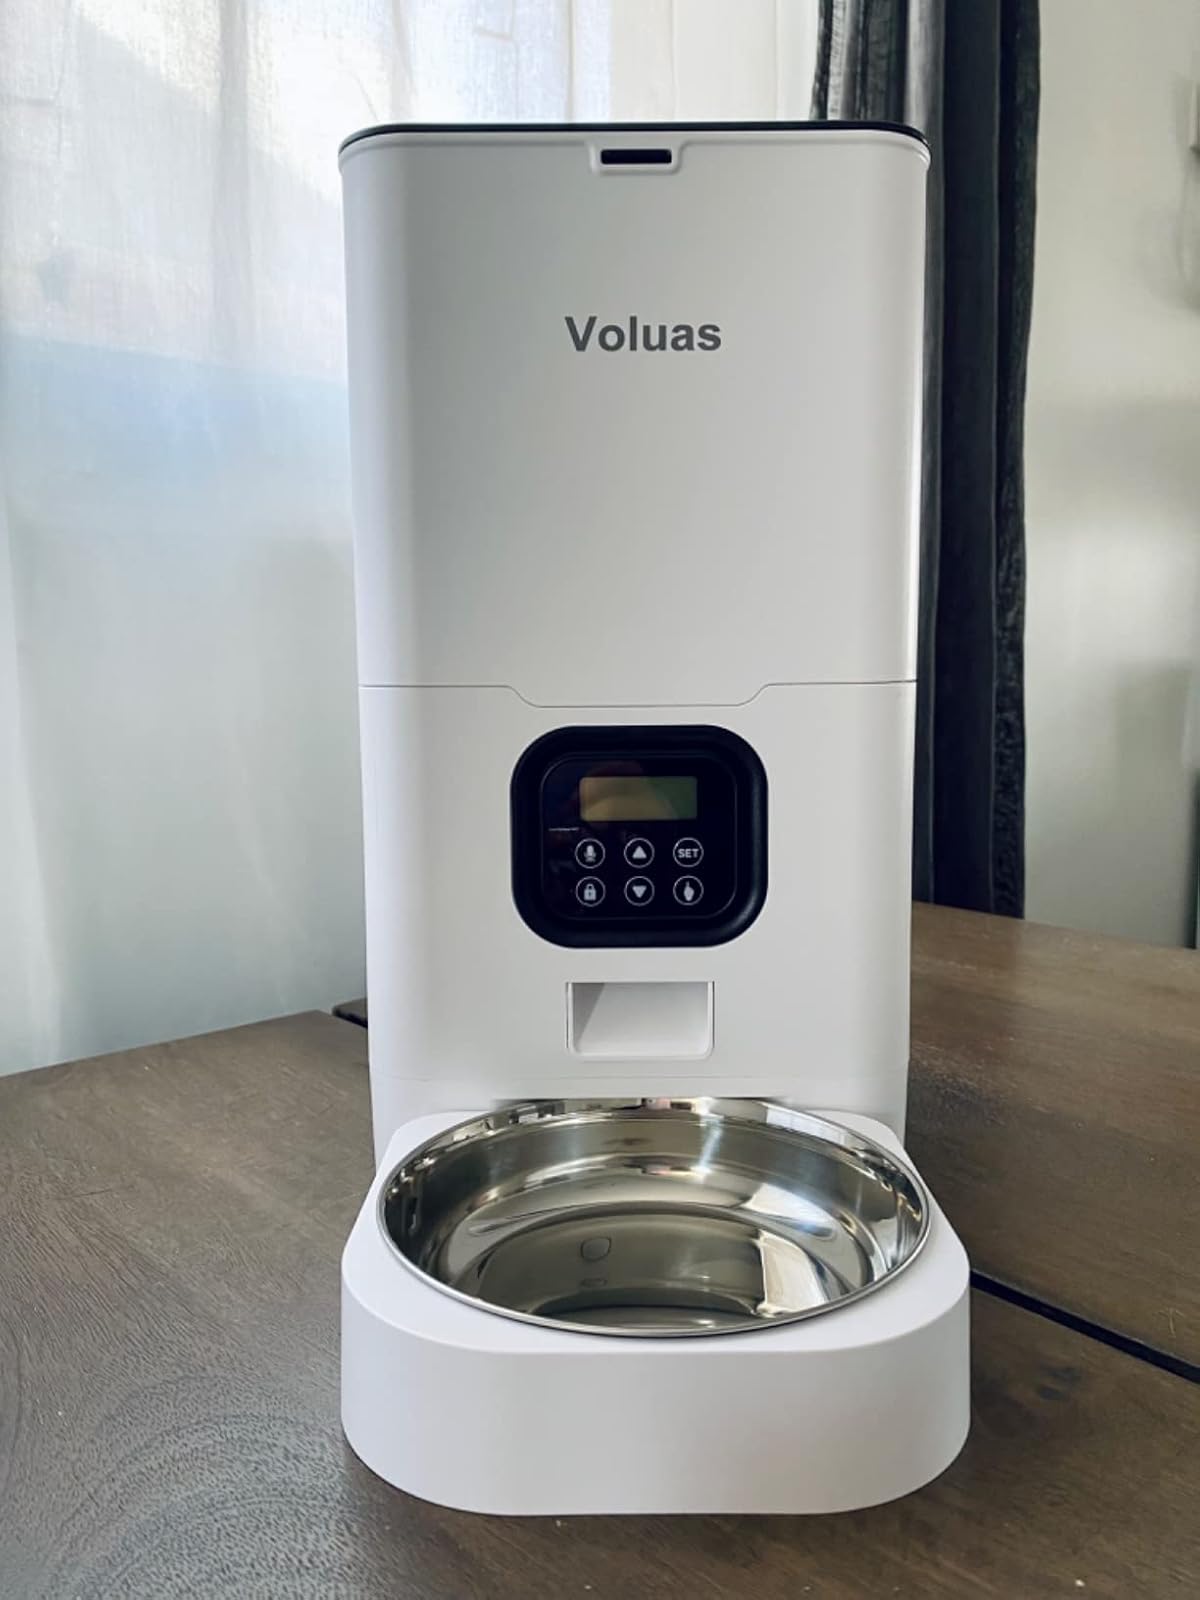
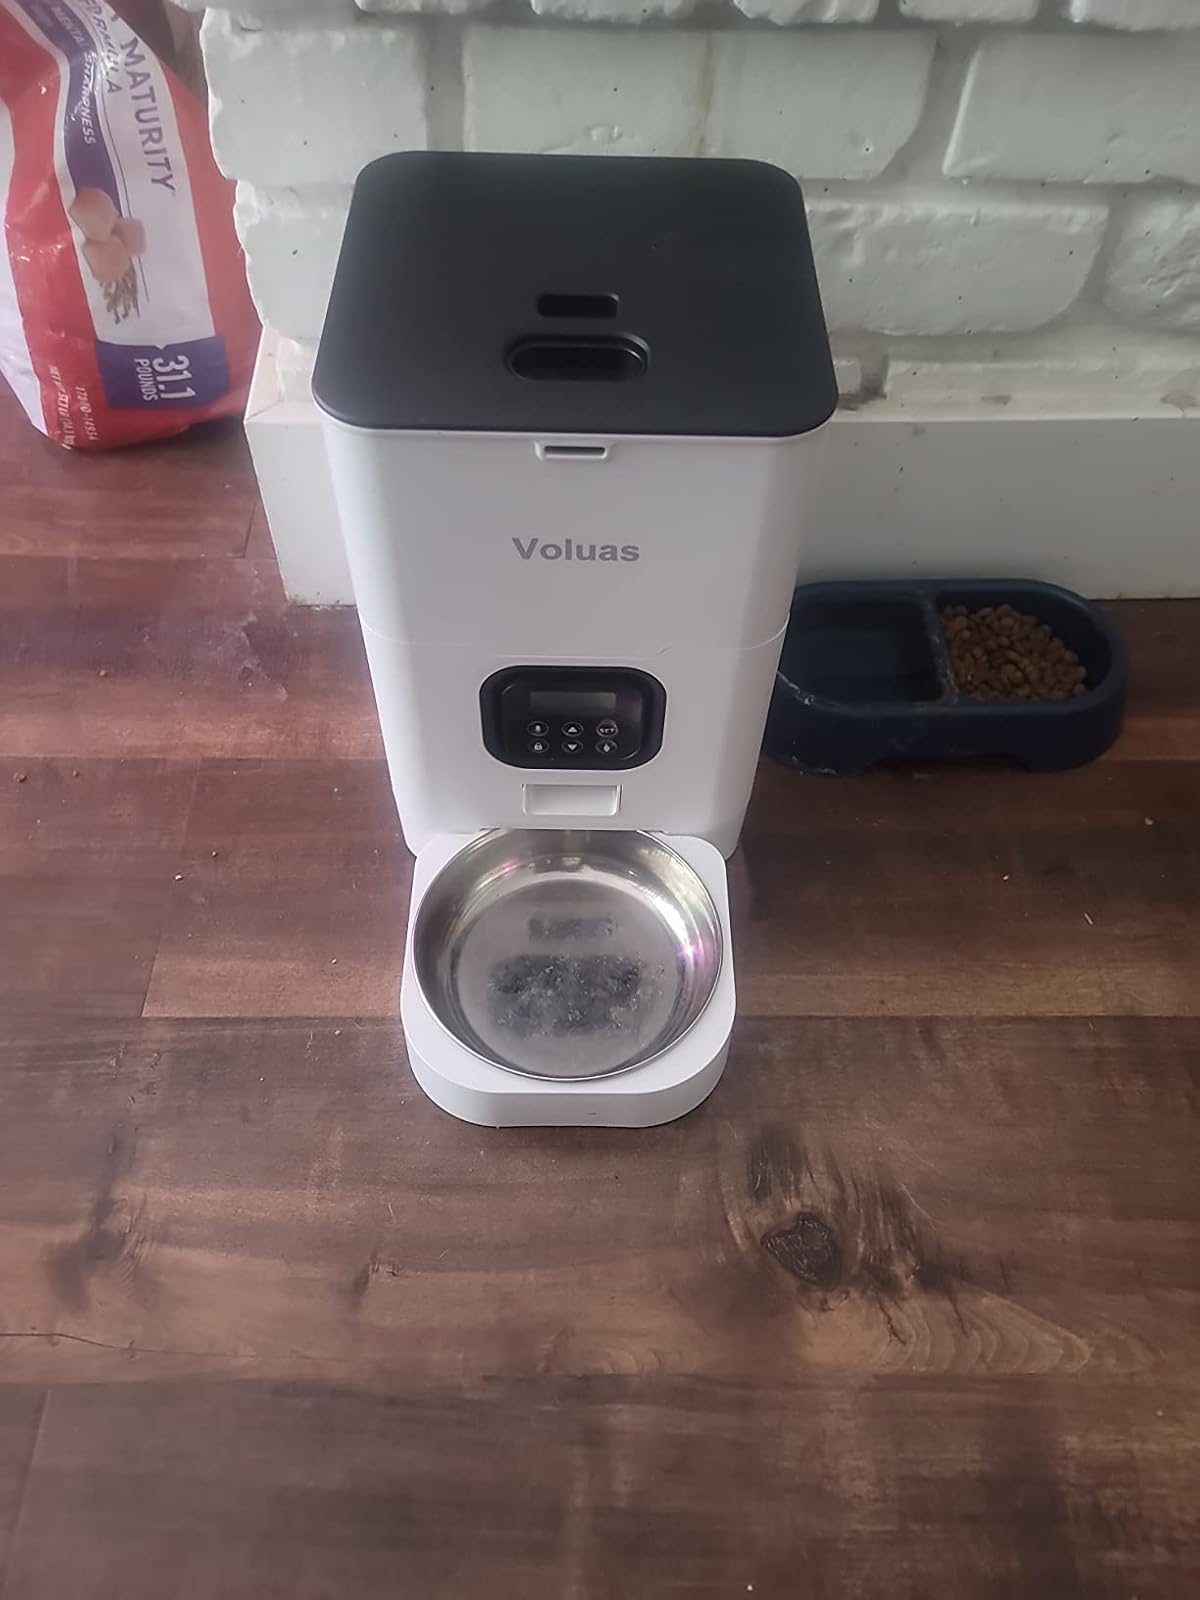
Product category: items_feeder
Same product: yes